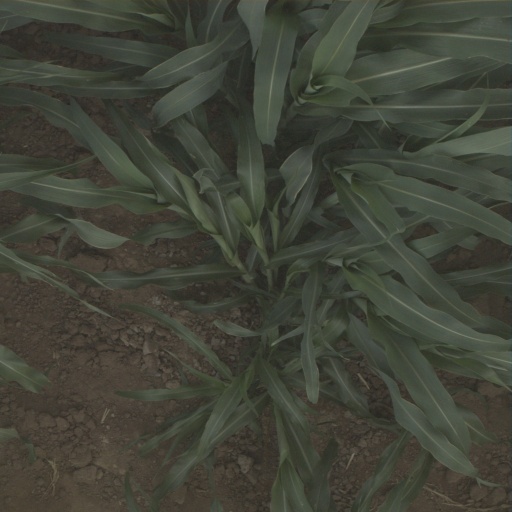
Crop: sorghum